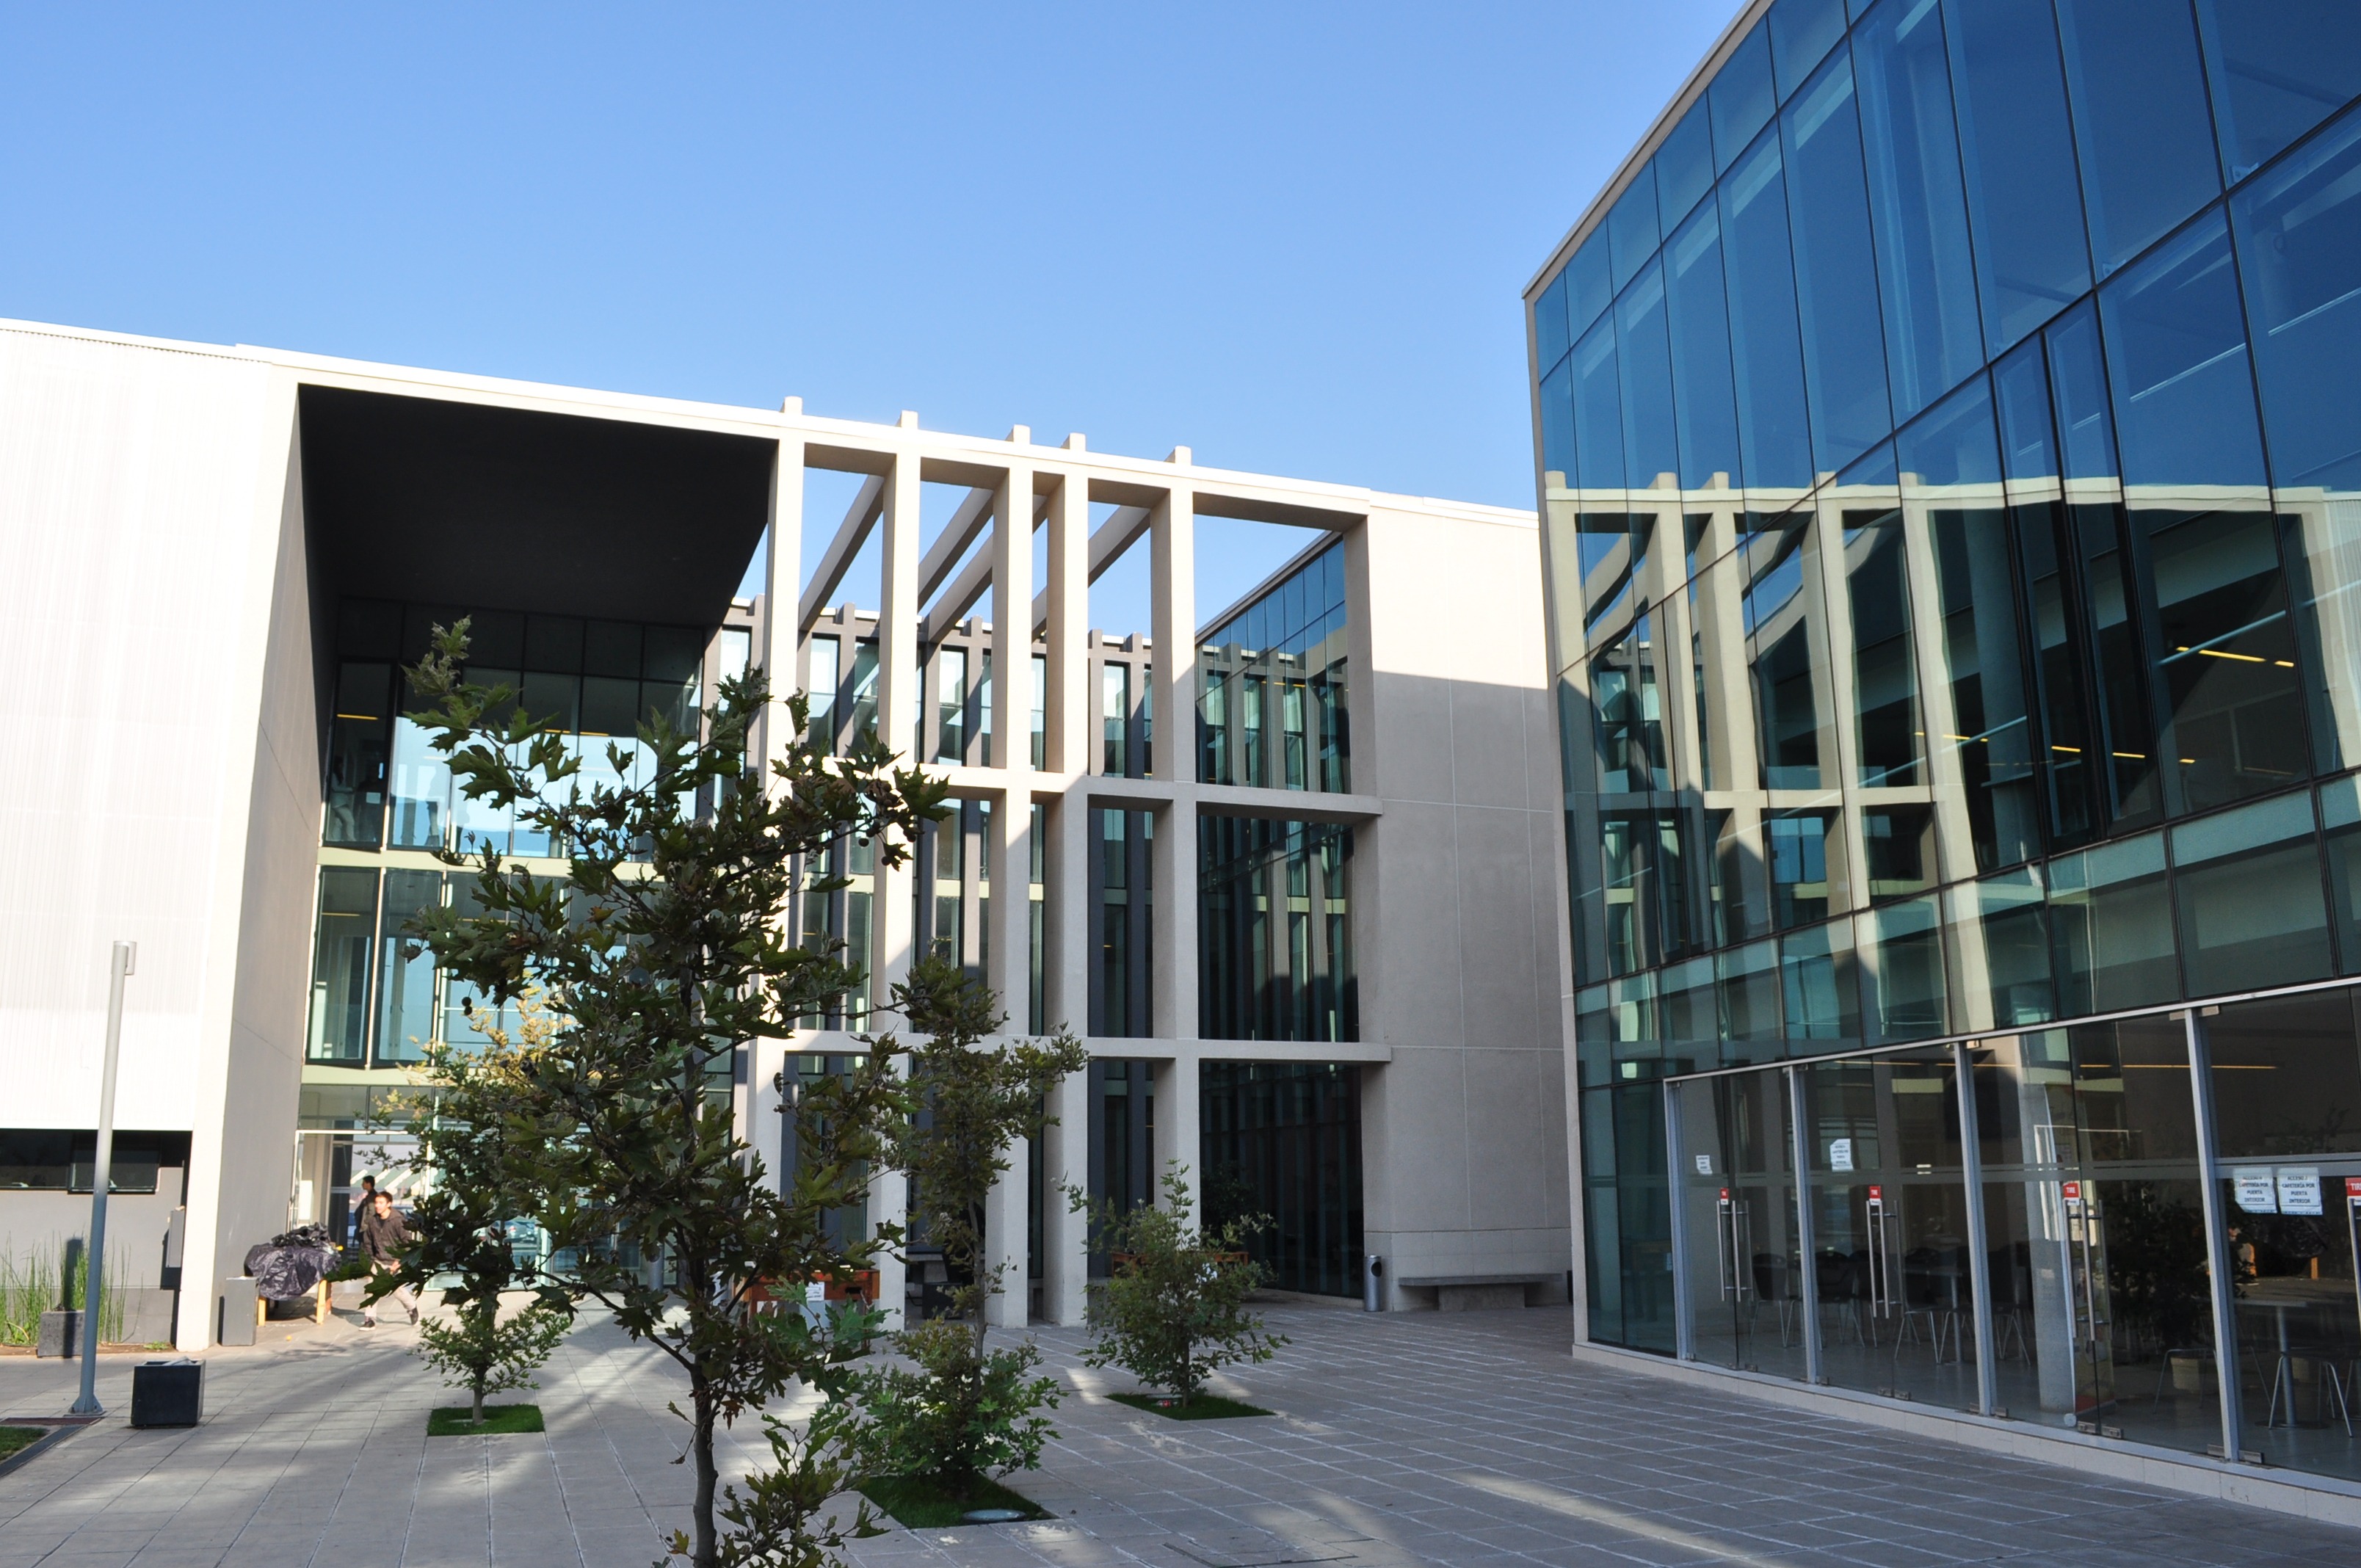
architecture, building, plaza, facade, professional, university, campus, commercial building, headquarters, condominium, neighbourhood, real estate, residential area, inacap, maip